British Empire Trophy

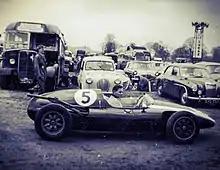
Bruce McLaren at the 1959 British Empire Trophy at Oulton Park

The British Empire Trophy was a motor race in the United Kingdom. Since its inception in 1932, the Empire Trophy was hosted at five different circuits and awarded for eleven separate racing categories. The race was run a total of 44 times, spanning over eight decades, making it one of the longest running and most prestigious racing events.